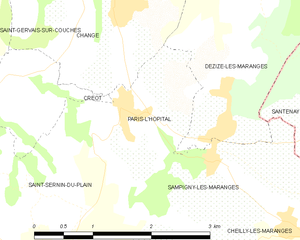
Carte des communes françaises